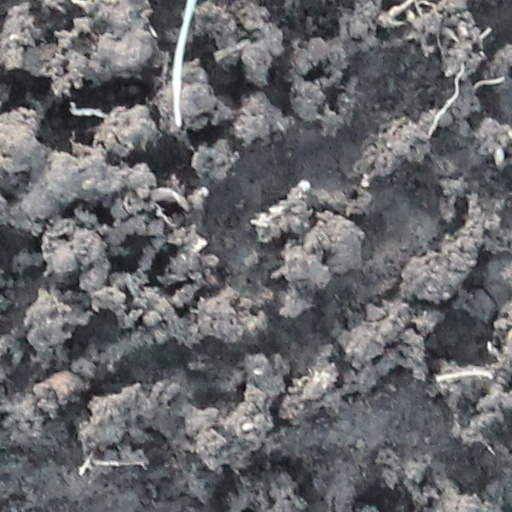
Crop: wheat